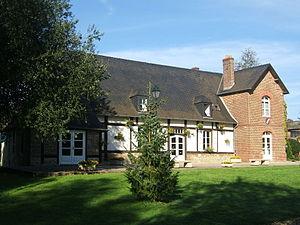
Canny-sur-Thérain est une commune française située dans le département de l'Oise, en région Hauts-de-France.